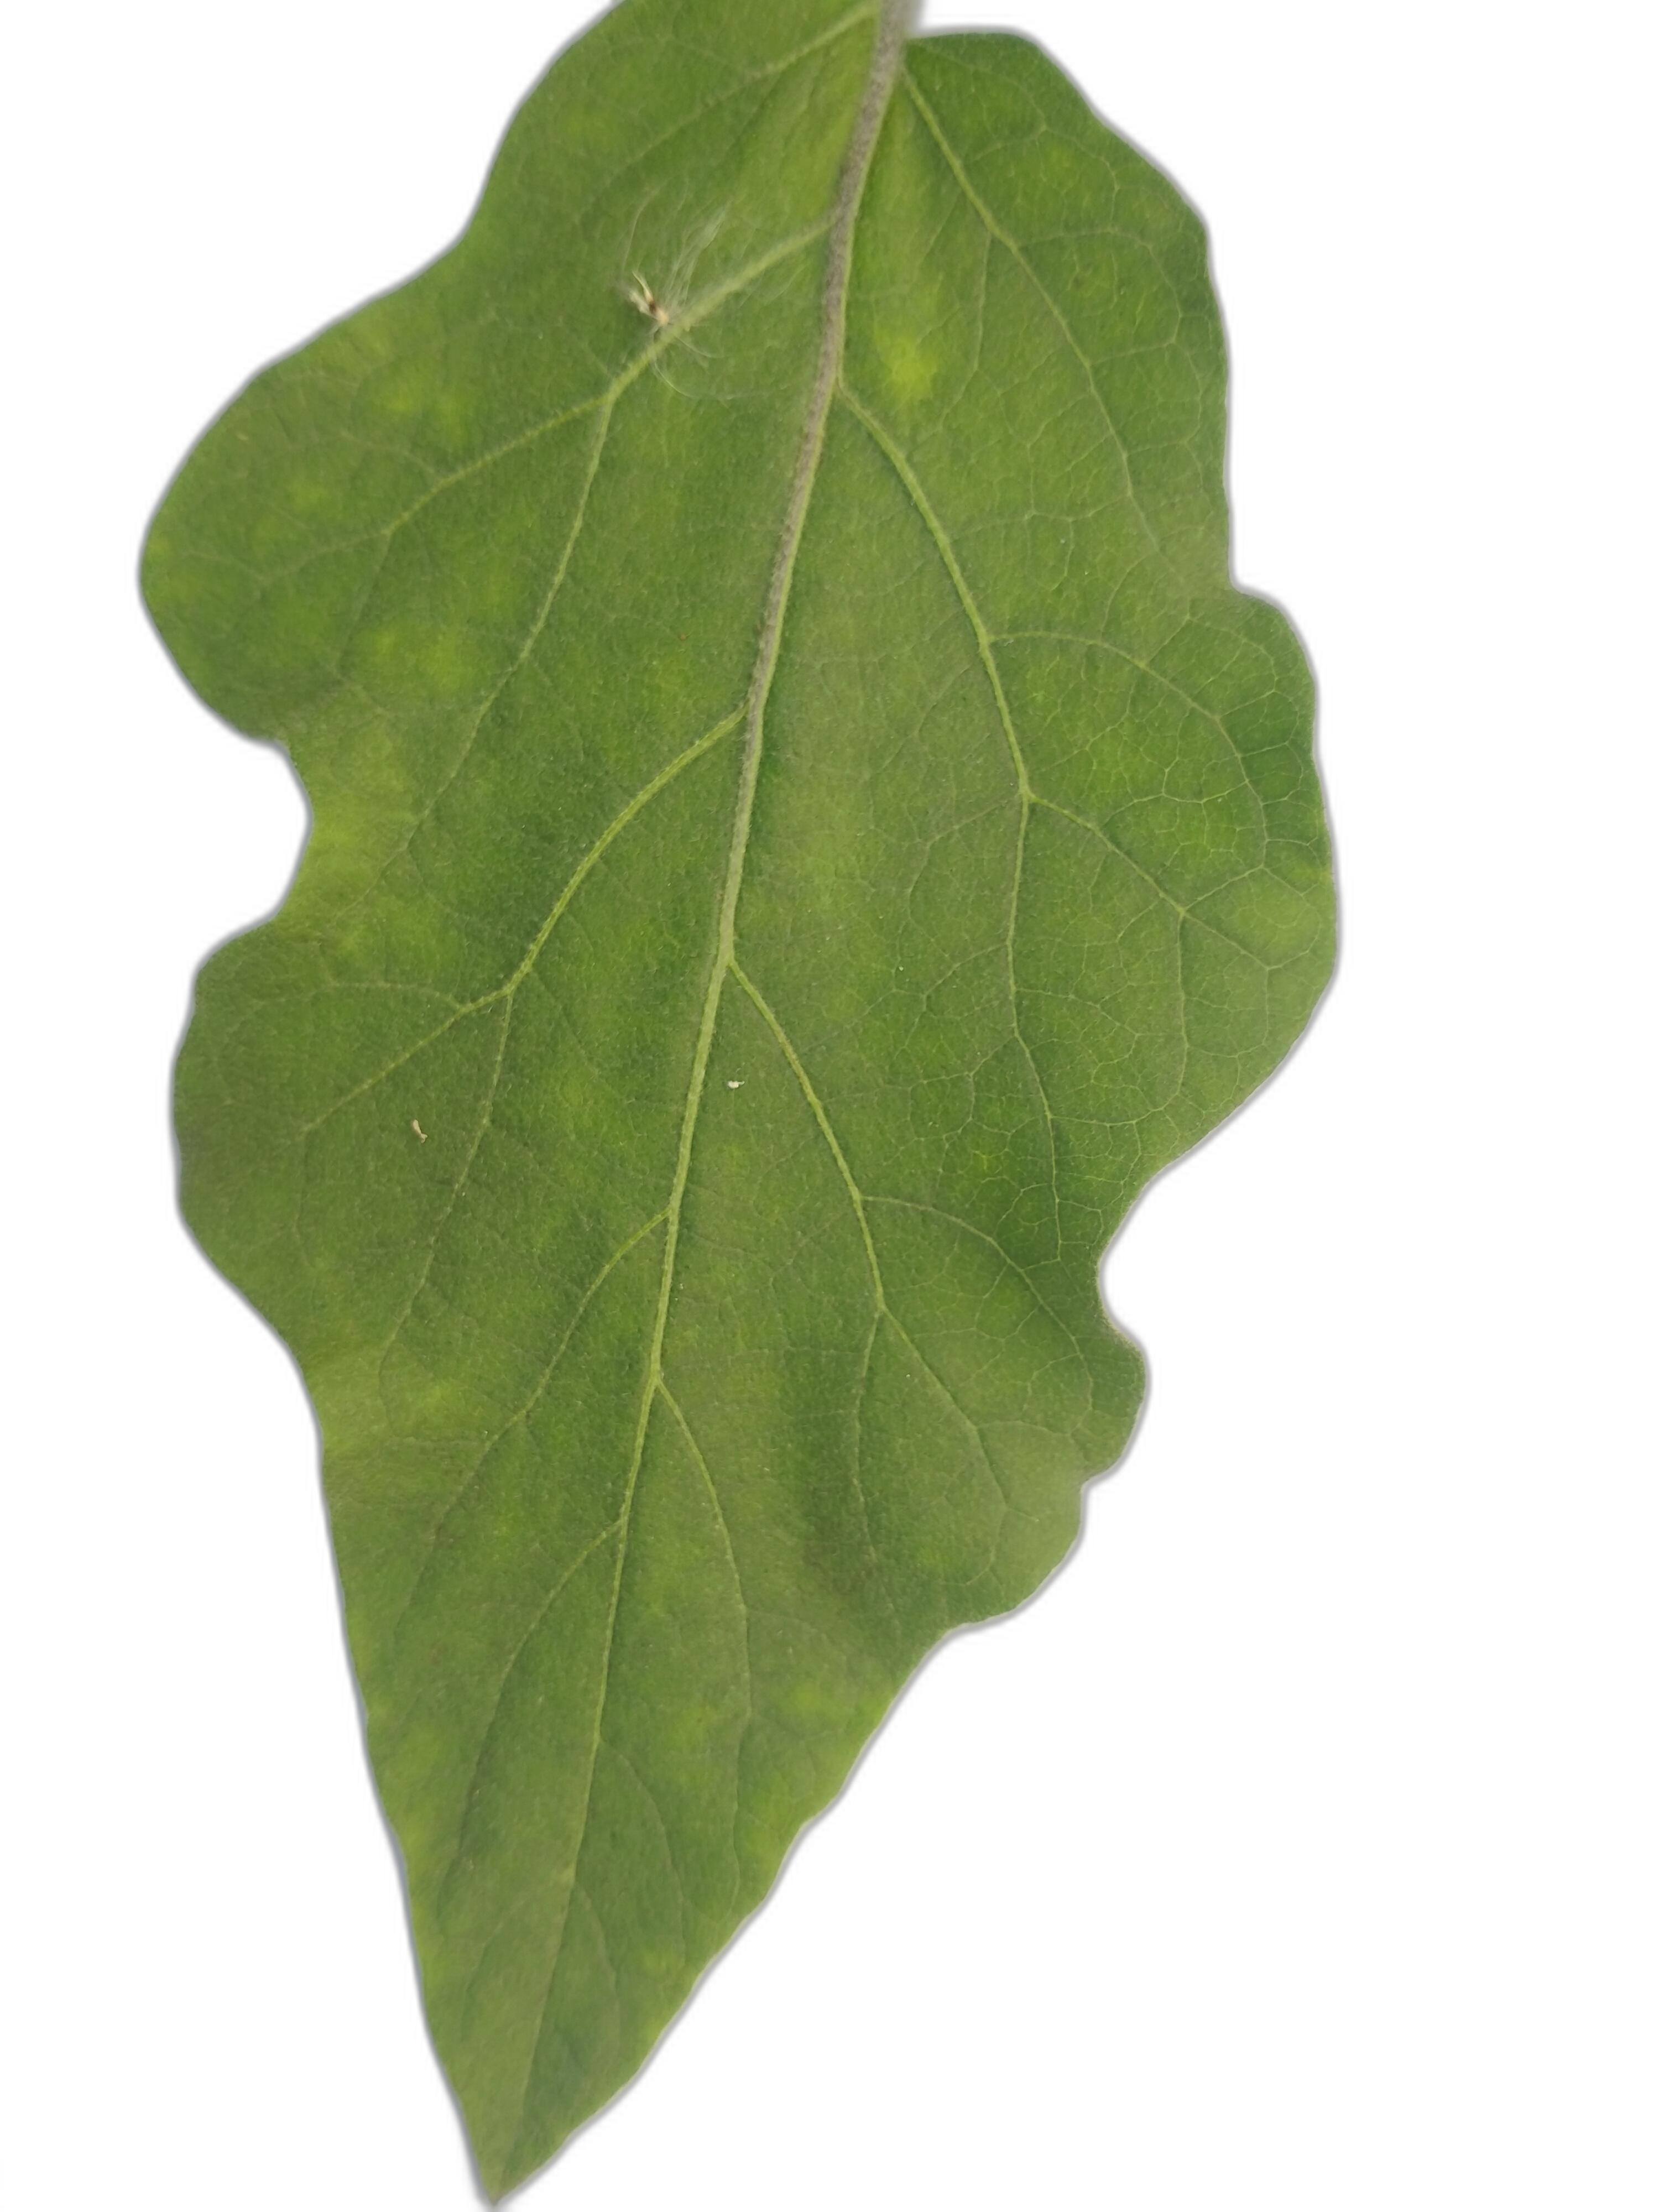
Label: Healthy Leaf